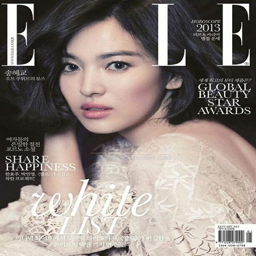
celebrity graces the cover of magazine